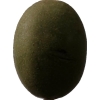
Label: nut